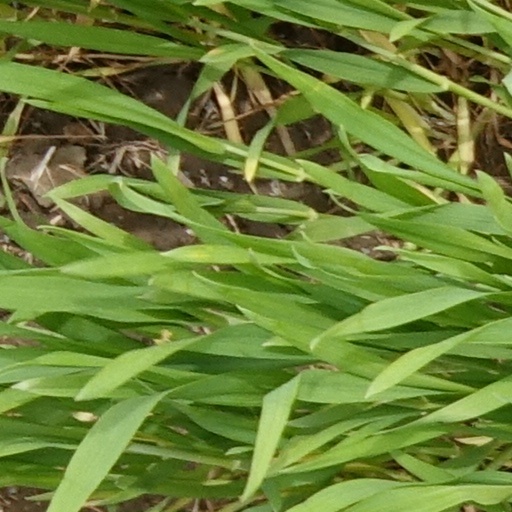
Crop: wheat